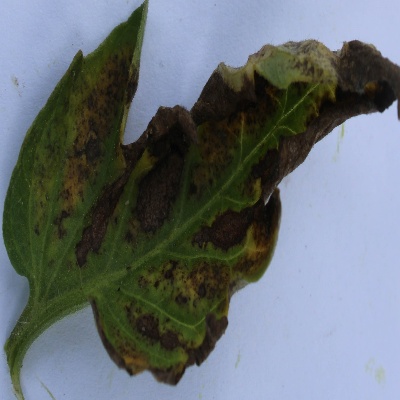
Crop: Tomato
Condition: septoria leaf spot